Rihards Lomažs

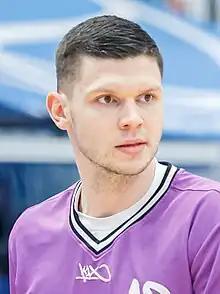
Lomažs in 2021

Rihards Lomažs (born 13 April 1996) is a Latvian professional basketball player who last played for Telekom Baskets Bonn of the Basketball Bundesliga (BBL).